Polonization

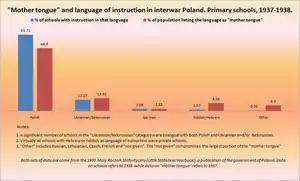
Language of instruction in interwar Polish schools and percent of population listing a particular language as "mother tongue", as claimed by official Polish statistics for 1937 and 1938

Poles reached Lithuania long before the union of the two countries. In a letter to the German Franciscans, Grand Duke Gediminas asked them to send monks who spoke Samogitian, Ruthenian or Polish. Other sources mention Polish slave carers and educators of children. This indicates the presence of Poles, probably prisoners of war or their descendants. Polish influence increased considerably after the Union of Krewo (1386). The Lithuanian Grand Duke Jogaila was offered the Polish crown and became Władysław II Jagiełło (reigned 1386–1434). This marked the beginning of the gradual, voluntary Polonization of the Lithuanian nobility. Jagiełło built many churches in pagan Lithuanian land and provided them generously with estates, gave out the lands and positions to the Catholics, settled the cities and villages and granted the biggest cities and towns Magdeburg rights in their Polish variant.